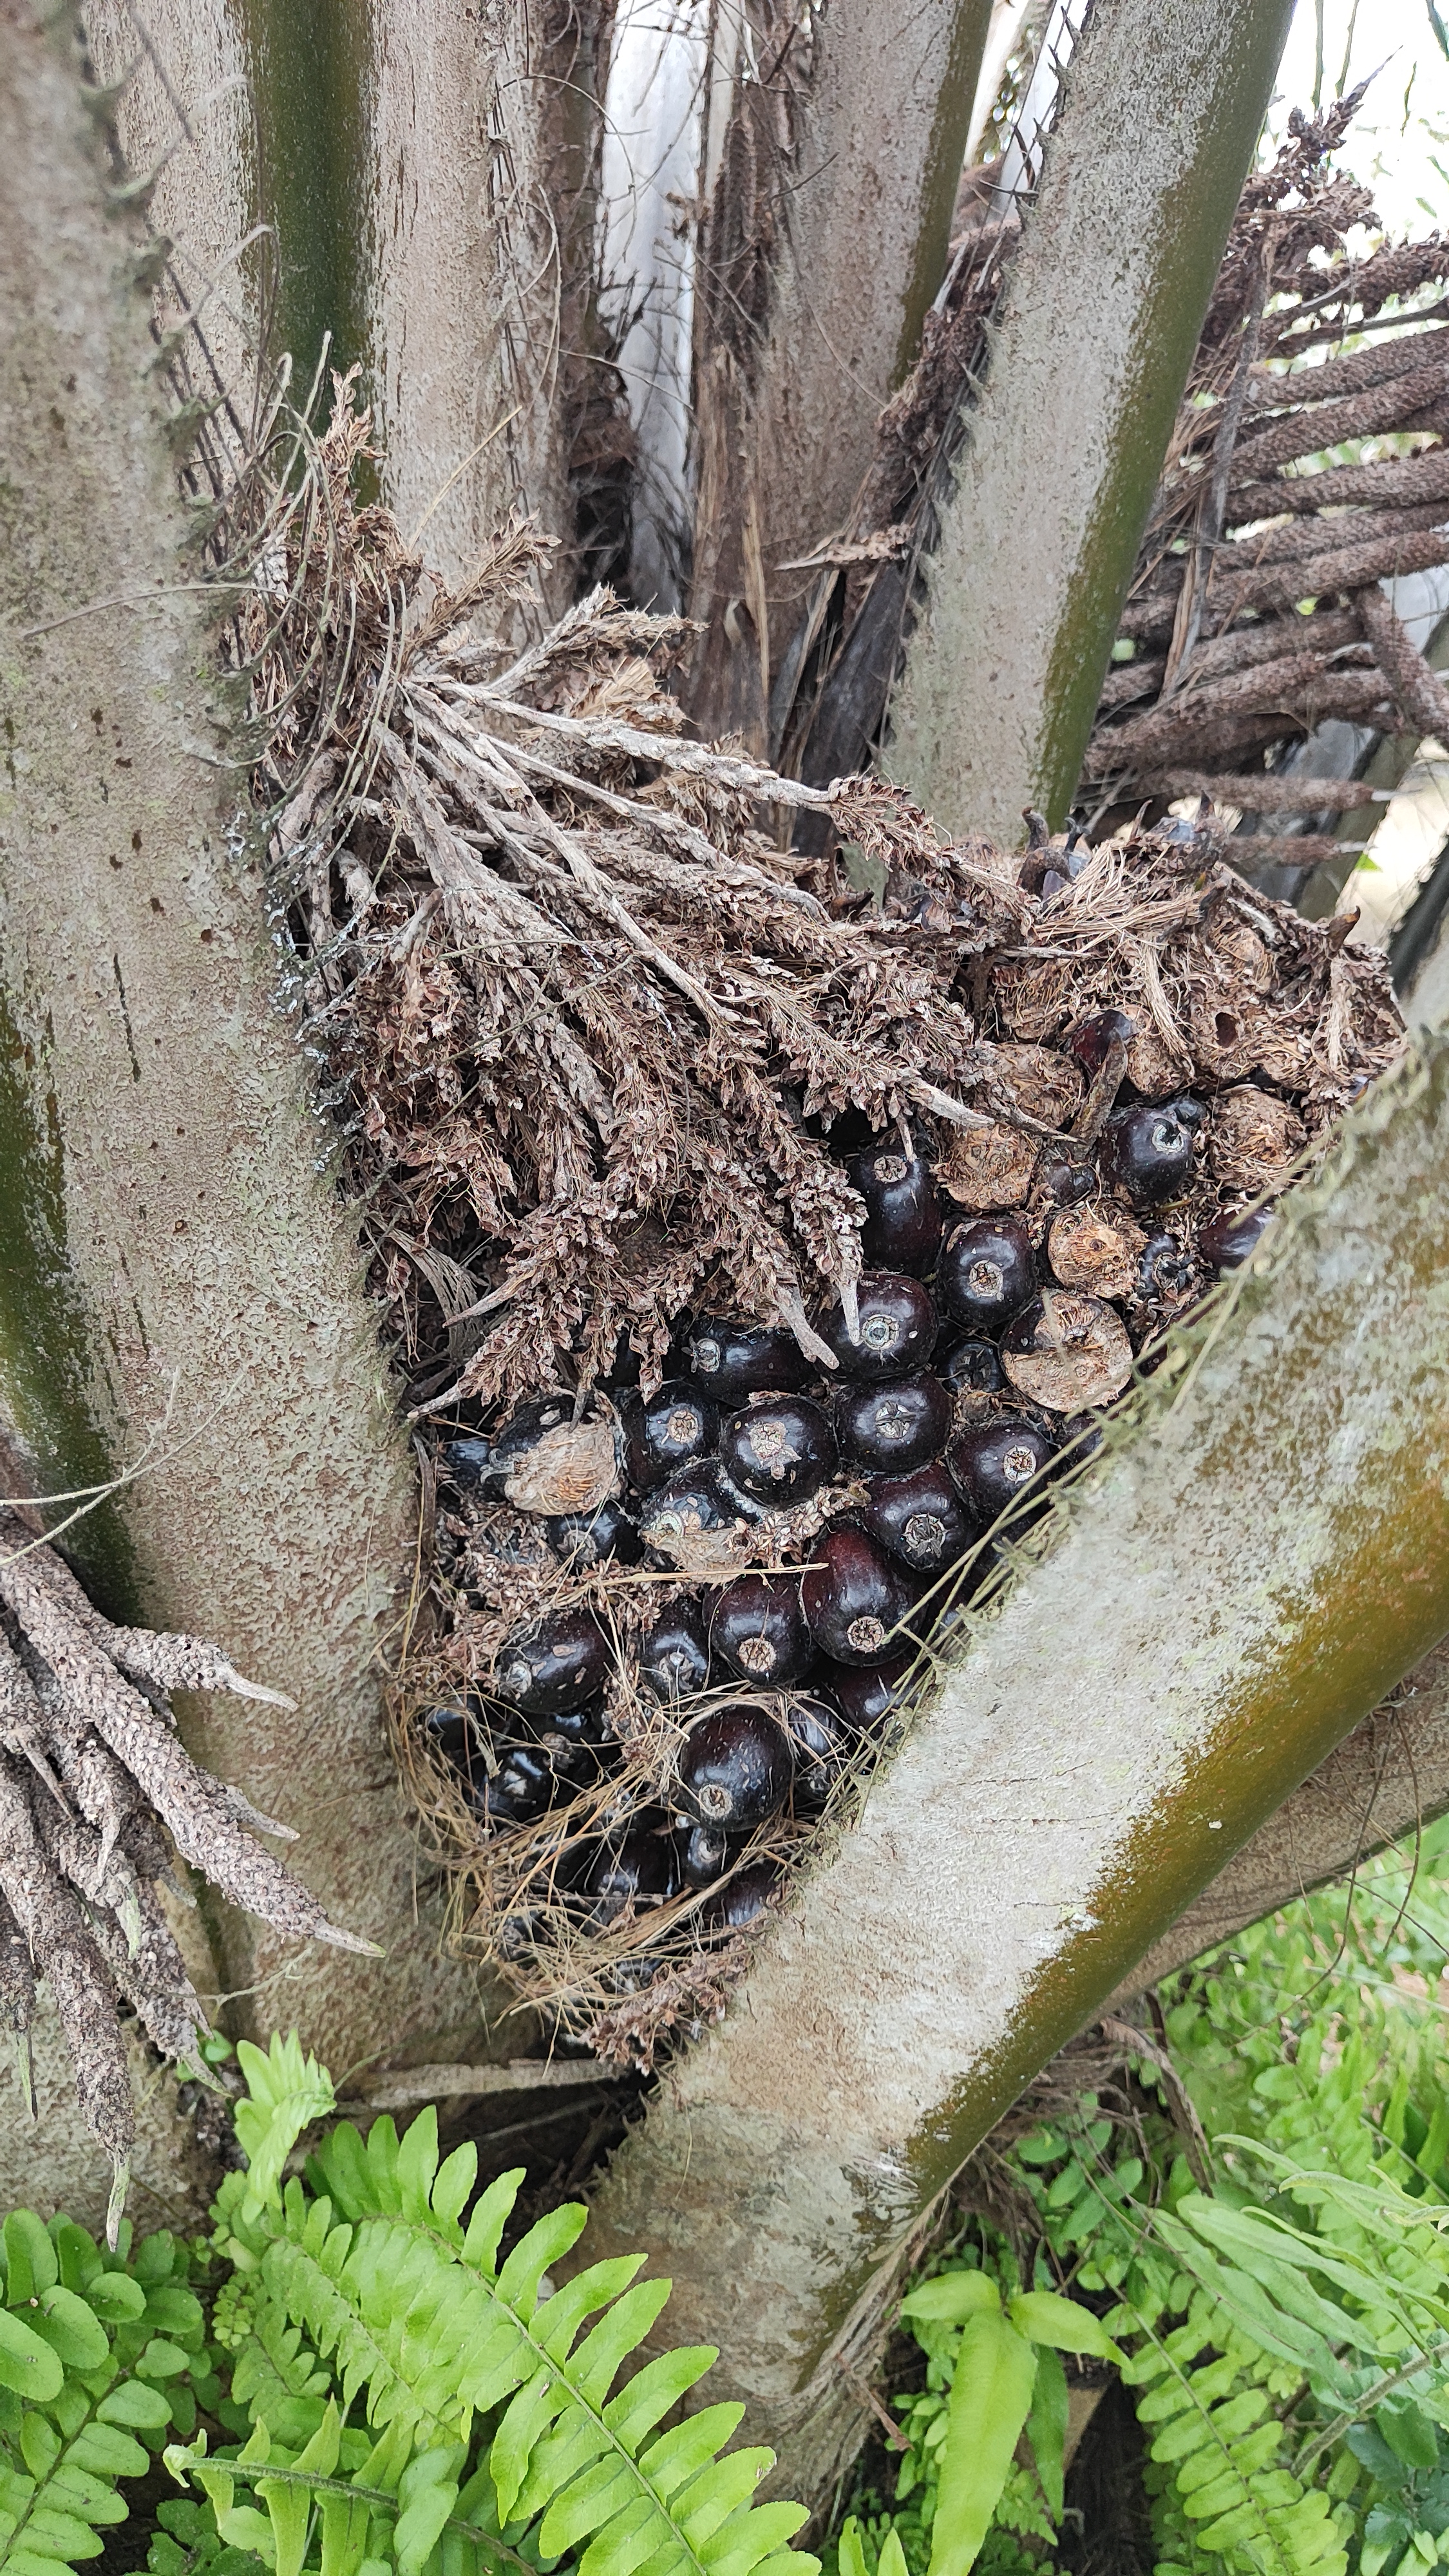
Ripeness: Unripe